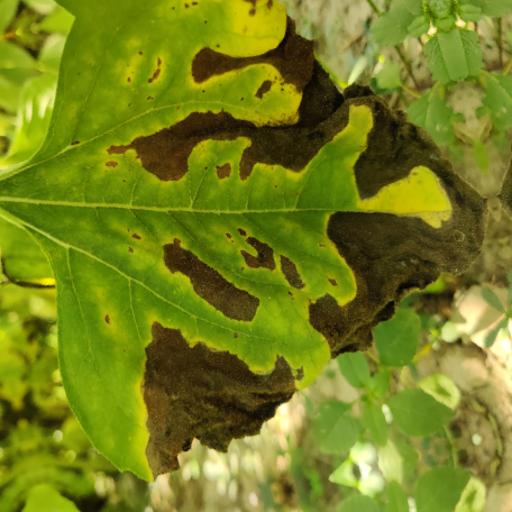
Label: Leaf_scars